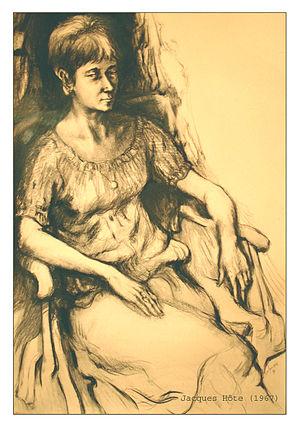
Jacques Hôte est un peintre, dessinateur et sculpteur.